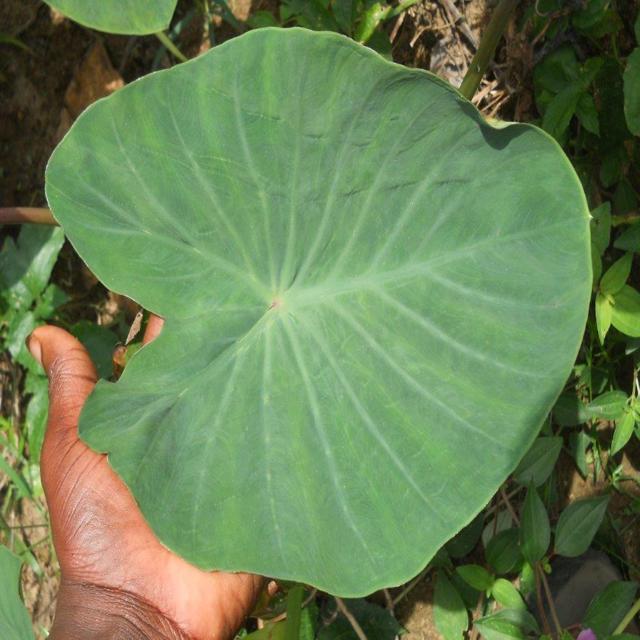
Label: Healthy